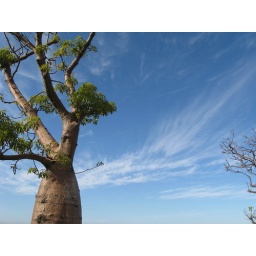
This native Australia tree provides a nice contrast against the backdrop of the morning sky